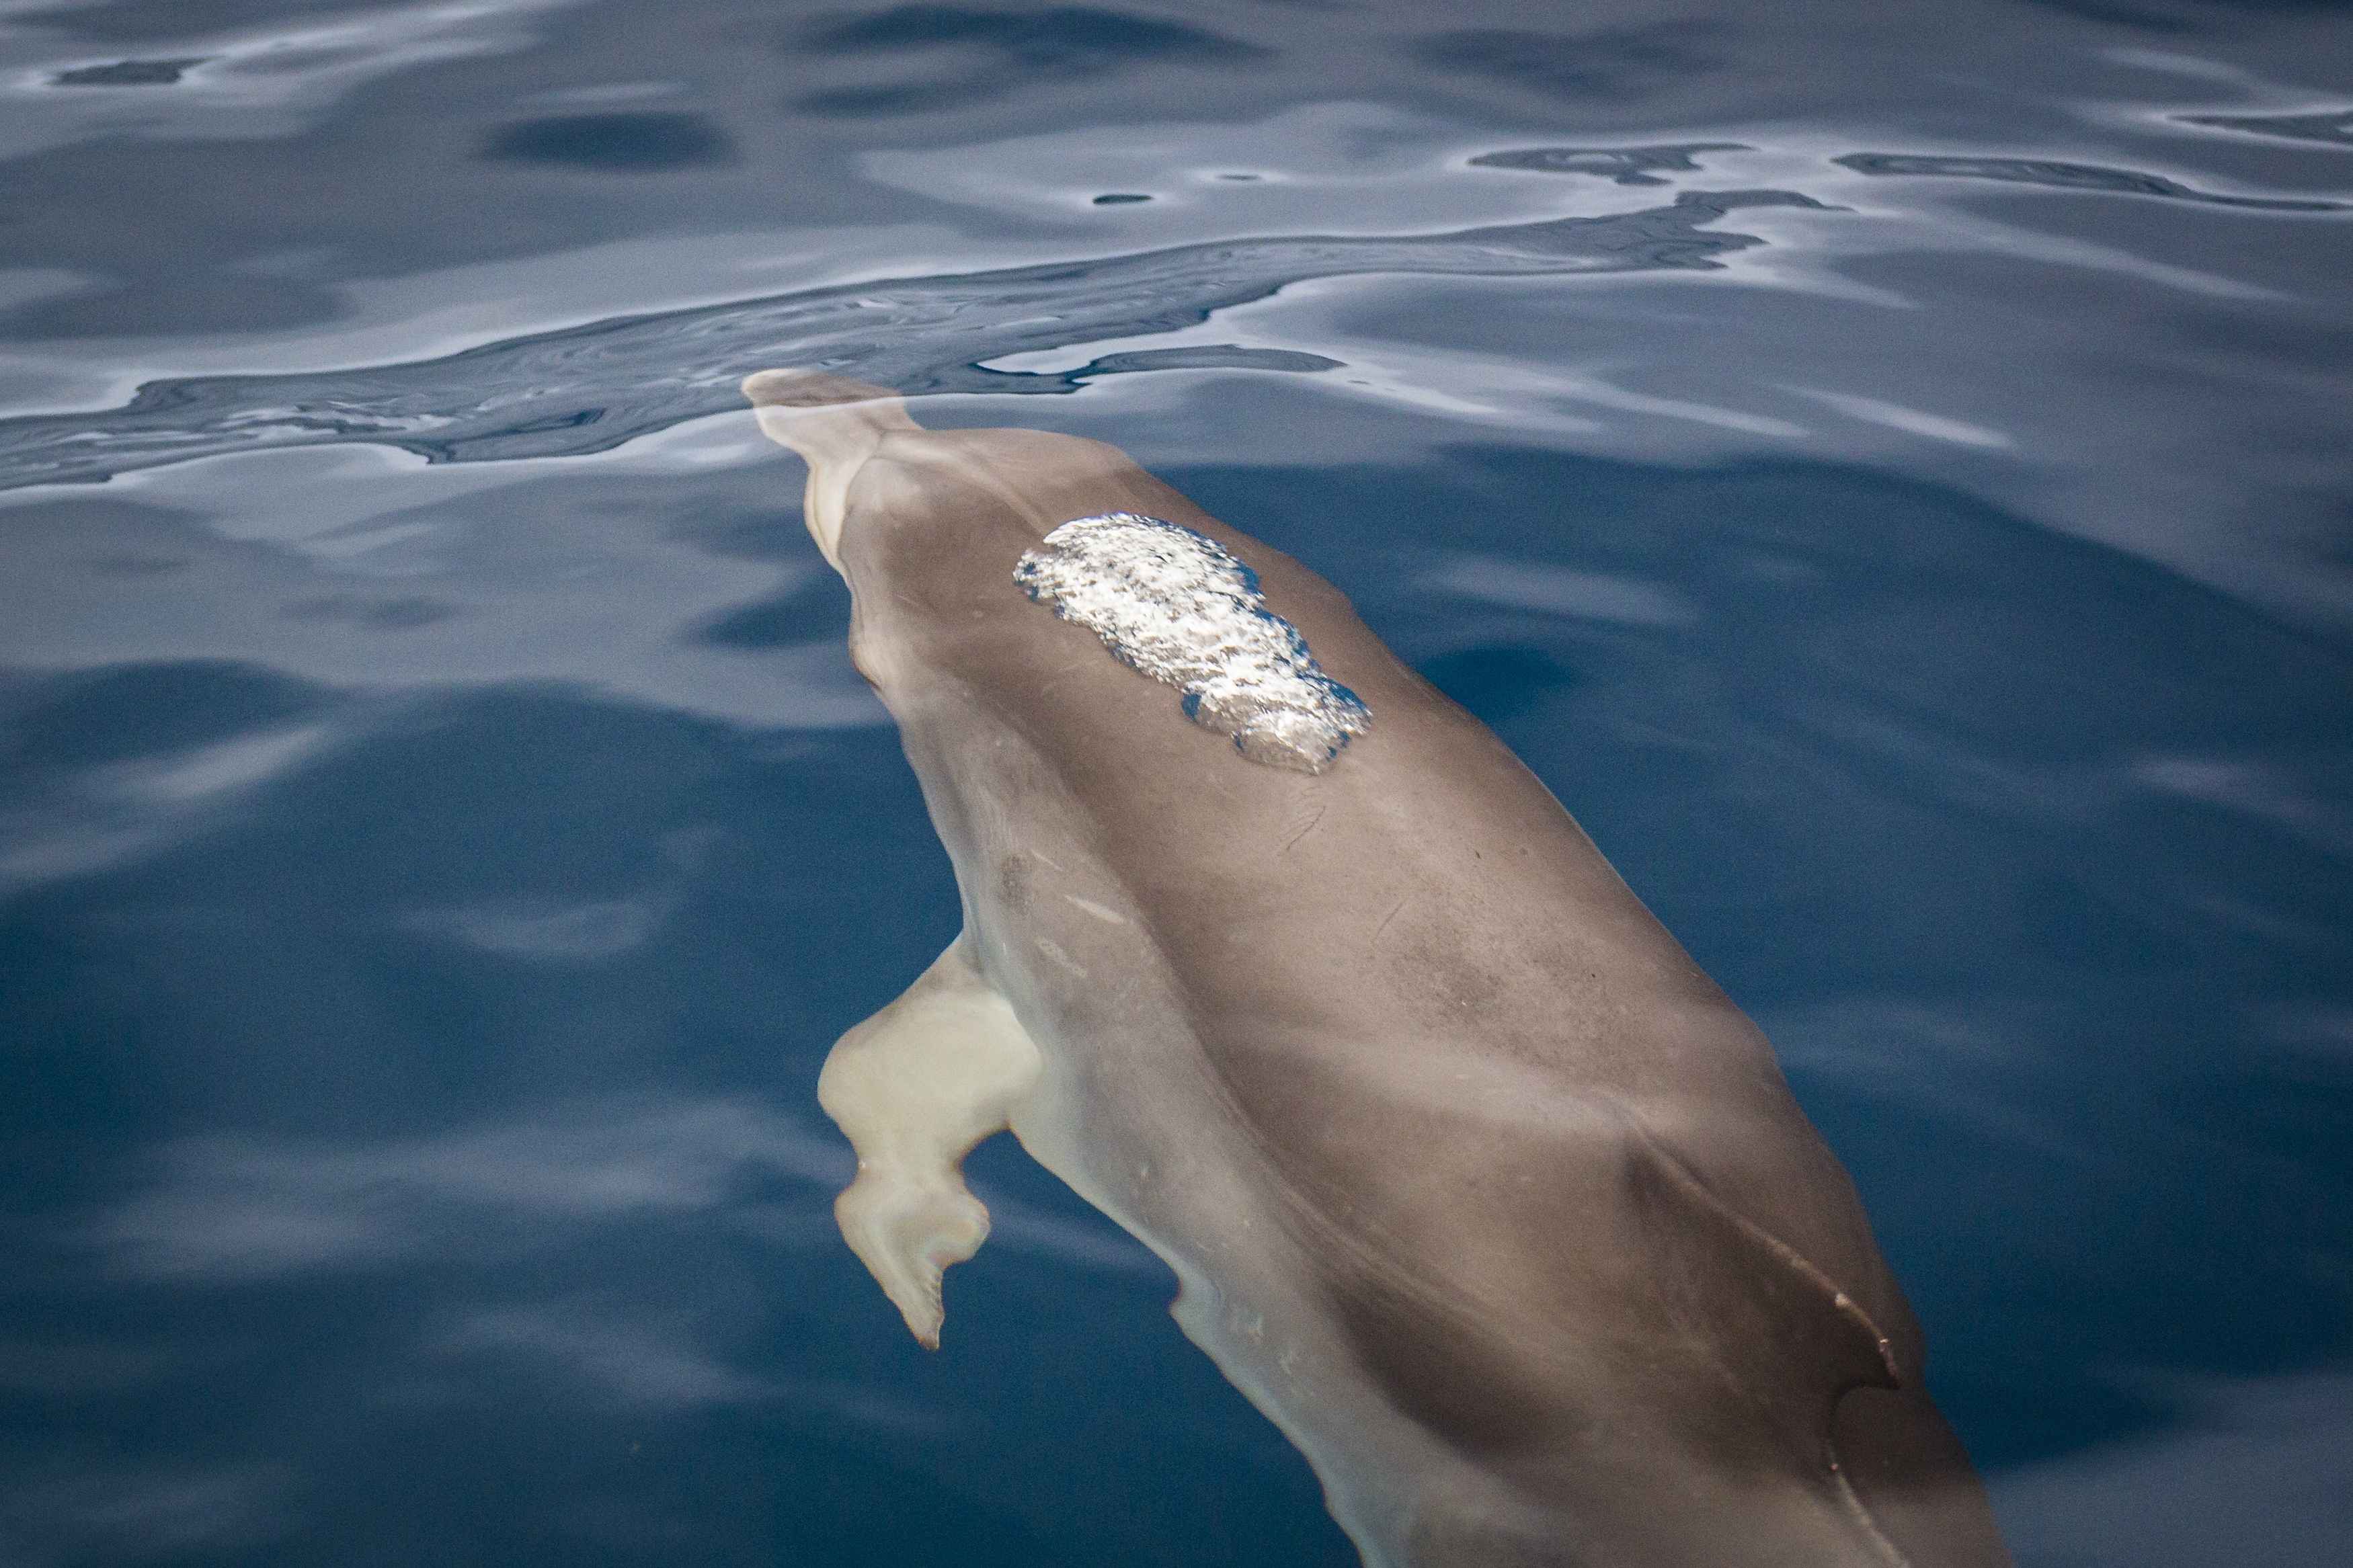
sea, water, ocean, swim, mammal, animals, vertebrate, atlantic, dolphin, dolphins, meeresbewohner, water creature, marine mammals, marine mammal, marine biology, spinner dolphin, whales dolphins and porpoises, common bottlenose dolphin, short beaked common dolphin